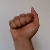
The image shows a hand gesture representing the letter 'A' in Indian Sign Language.